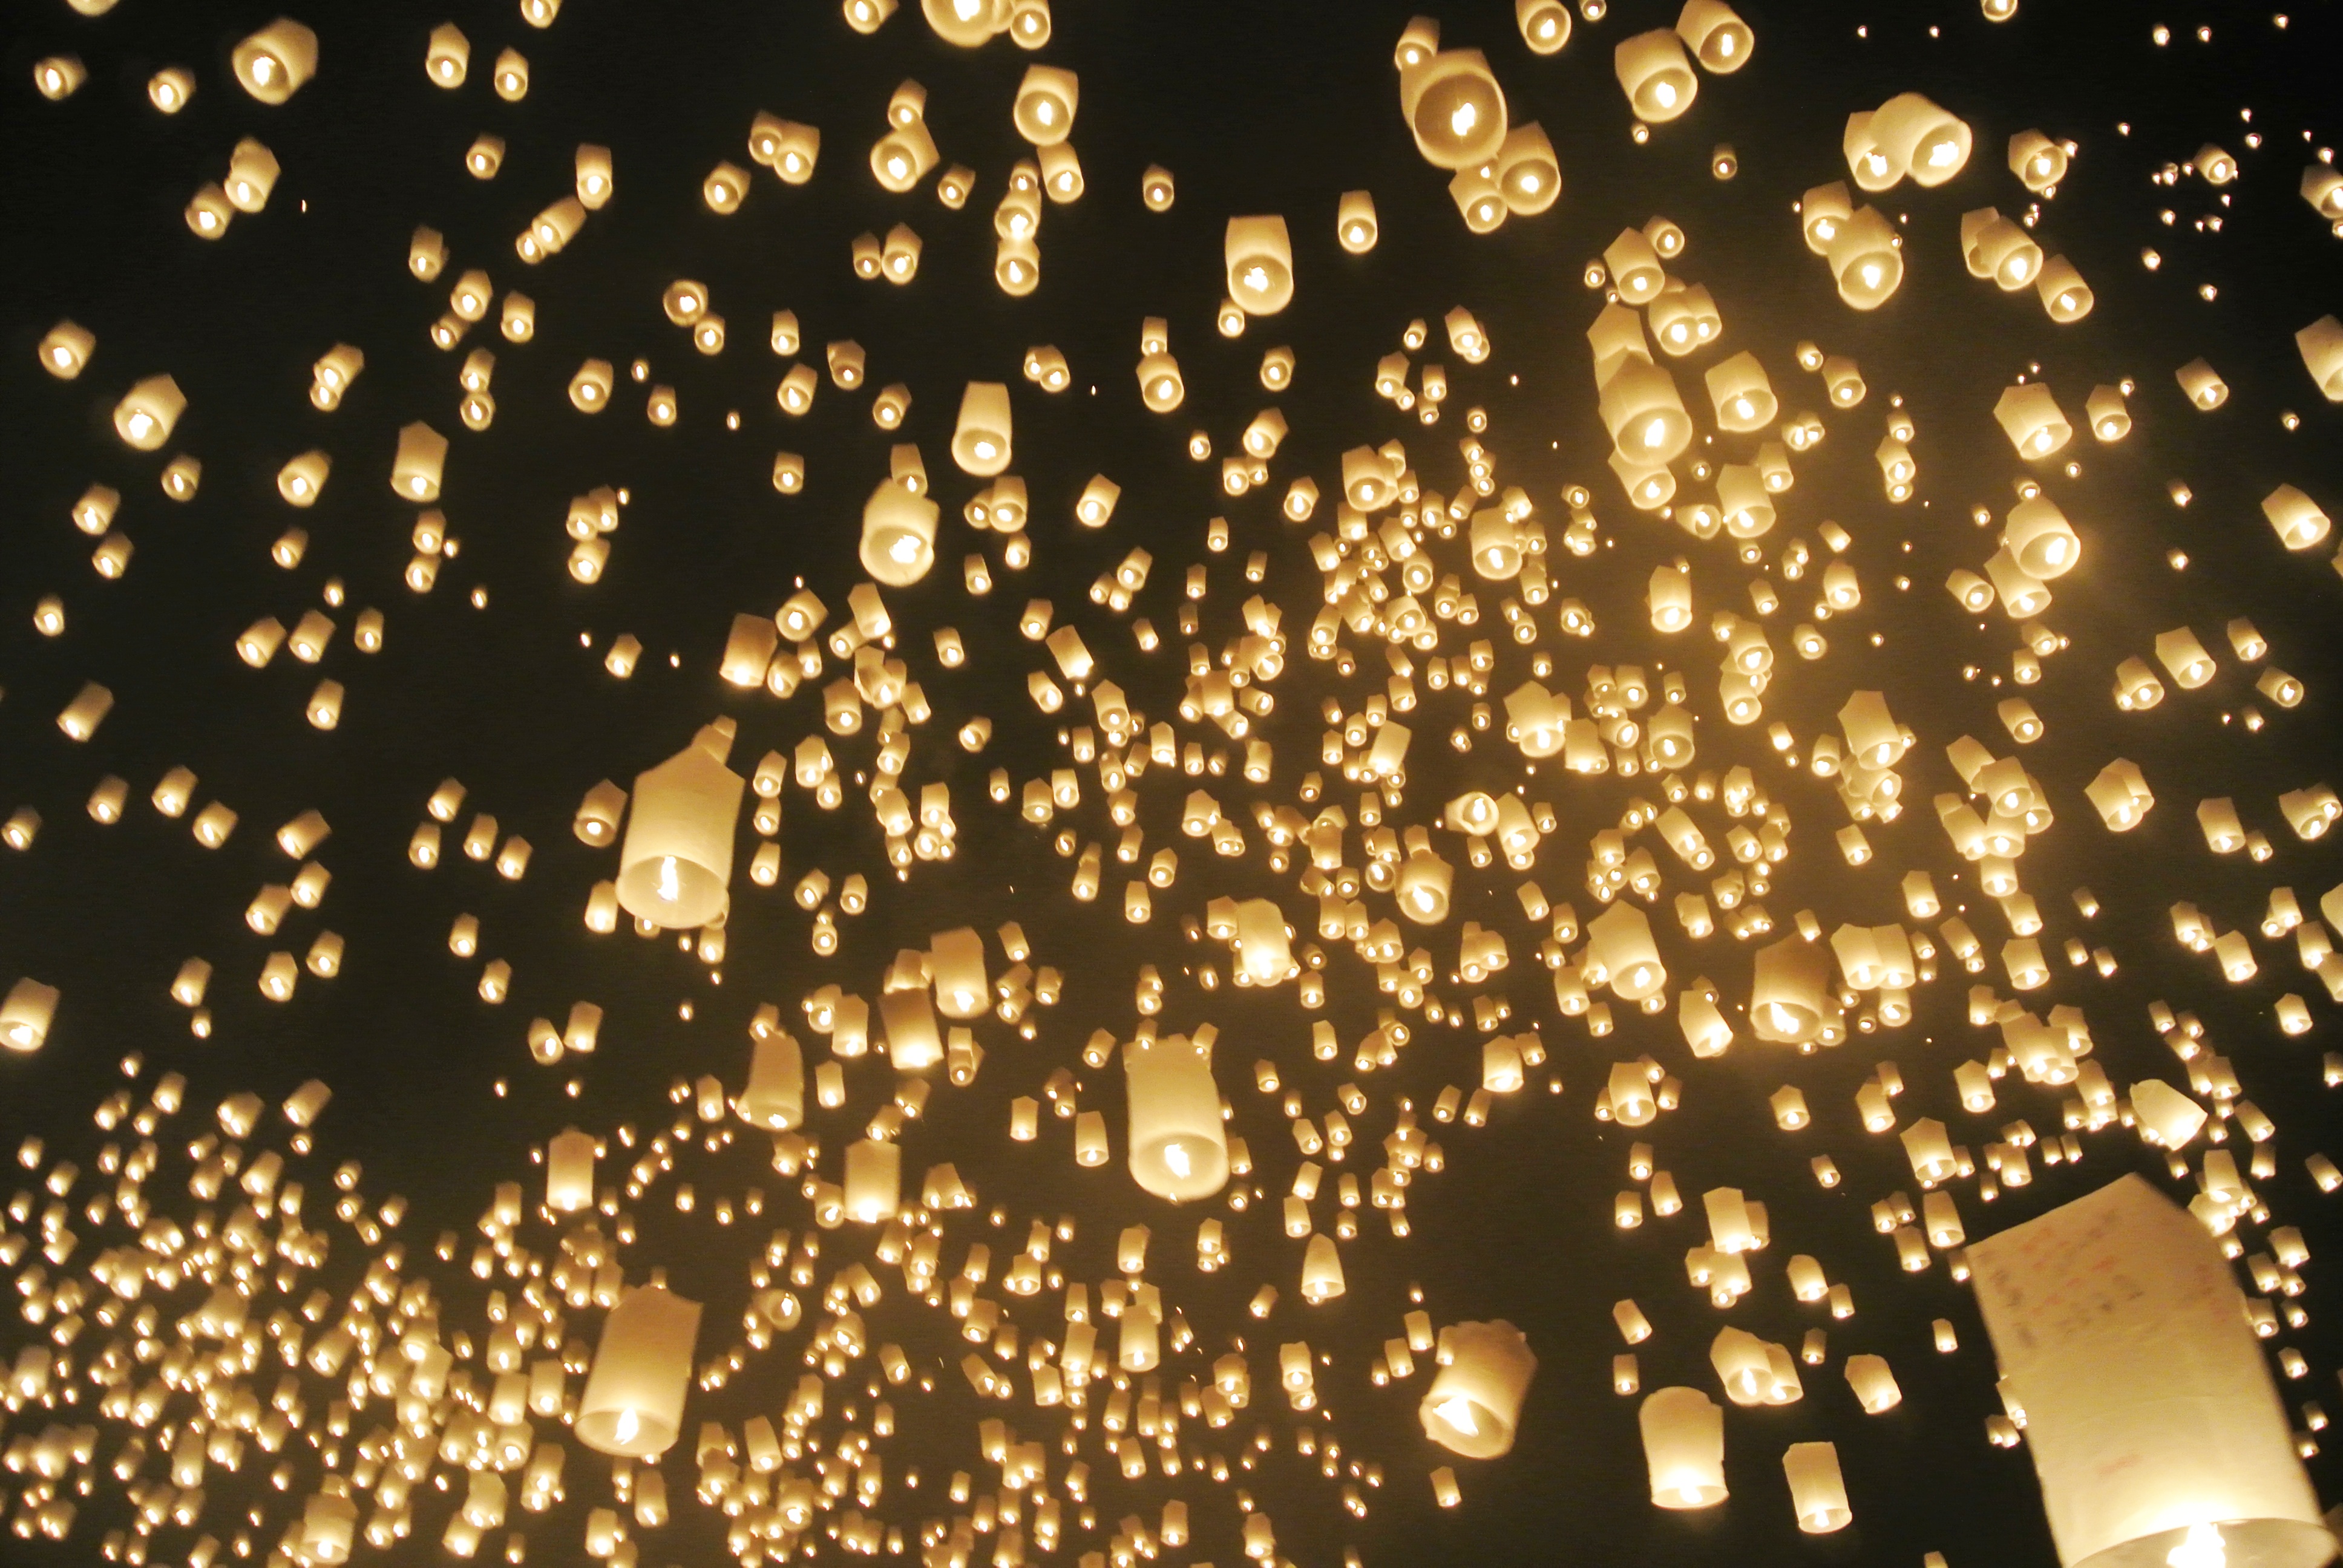
branch, light, sky, night, celebration, lantern, lighting, circle, christmas decoration, bright, light fixture, illumination, christmas lights